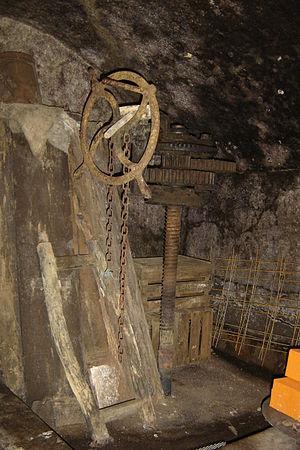
Cerelles est une commune française située dans le département d'Indre-et-Loire, en région Centre-Val de Loire.